E.T. (song)

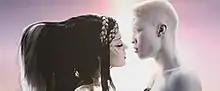
A male and female alien preparing to kiss one another

One week before the official release of "Teenage Dream", the solo version of "E.T." was released as a promotional single and debuted on the US "Billboard" Hot 100 chart at number 42, selling 64,000 digital copies. Following its single release featuring West, the song re-entered the "Billboard" Hot 100 on March 5, 2011, at number 28 with 110,000 copies being sold. In its fifth week, for the issue dated April 9, 2011, "E.T." topped the chart, giving Perry her fifth and West his fourth number-one single on the Hot 100. It ended the six-week run of Lady Gaga's "Born This Way" and made "Teenage Dream" the ninth album in history to yield four number-one singles. "E.T." spent five non-consecutive weeks at number one on the Hot 100 chart and was replaced one week by "S&M" by Rihanna featuring Britney Spears and later by Adele's "Rolling in the Deep." It was certified Diamond by the Recording Industry Association of America (RIAA) and sold 10 million copies only in the United States, becoming her fifth song reach this status. It topped the "Billboard" Hot Digital Songs chart for seven weeks, the longest since Eminem and Rihanna's "Love the Way You Lie" in 2010. "E.T." is one of the best-selling singles worldwide, and is the second-highest-selling single of Perry's career. "E.T." was the fourth-biggest "Billboard" hit of 2011, and third best-selling digital song of 2011 in the United States with sales of 4.83 million.